FC Bayern Munich

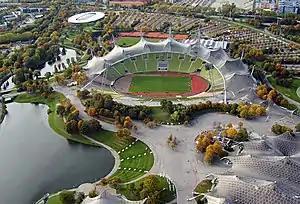
The Olympiastadion, home of Bayern Munich from 1972 to 2005

After his success at Borussia Dortmund, Bayern were coached by Ottmar Hitzfeld from 1998 to 2004. In Hitzfeld's first season, Bayern won the Bundesliga and came close to winning the Champions League, losing 2–1 to Manchester United into injury time after leading for most of the match. The following year, in the club's centenary season, Bayern won the third league and cup double in its history. A third consecutive Bundesliga title followed in 2001, won with a stoppage time goal on the final day of the league season. Days later, Bayern won the Champions League for the fourth time after a 25-year gap, defeating Valencia on penalties. The 2001–02 season began with a win in the Intercontinental Cup, but ended trophyless otherwise. In 2002–03, Bayern won their fourth double, leading the league by a record margin of 16 points. Hitzfeld's reign ended in 2004, with Bayern underperforming, including defeat by second division Alemannia Aachen in the DFB-Pokal.